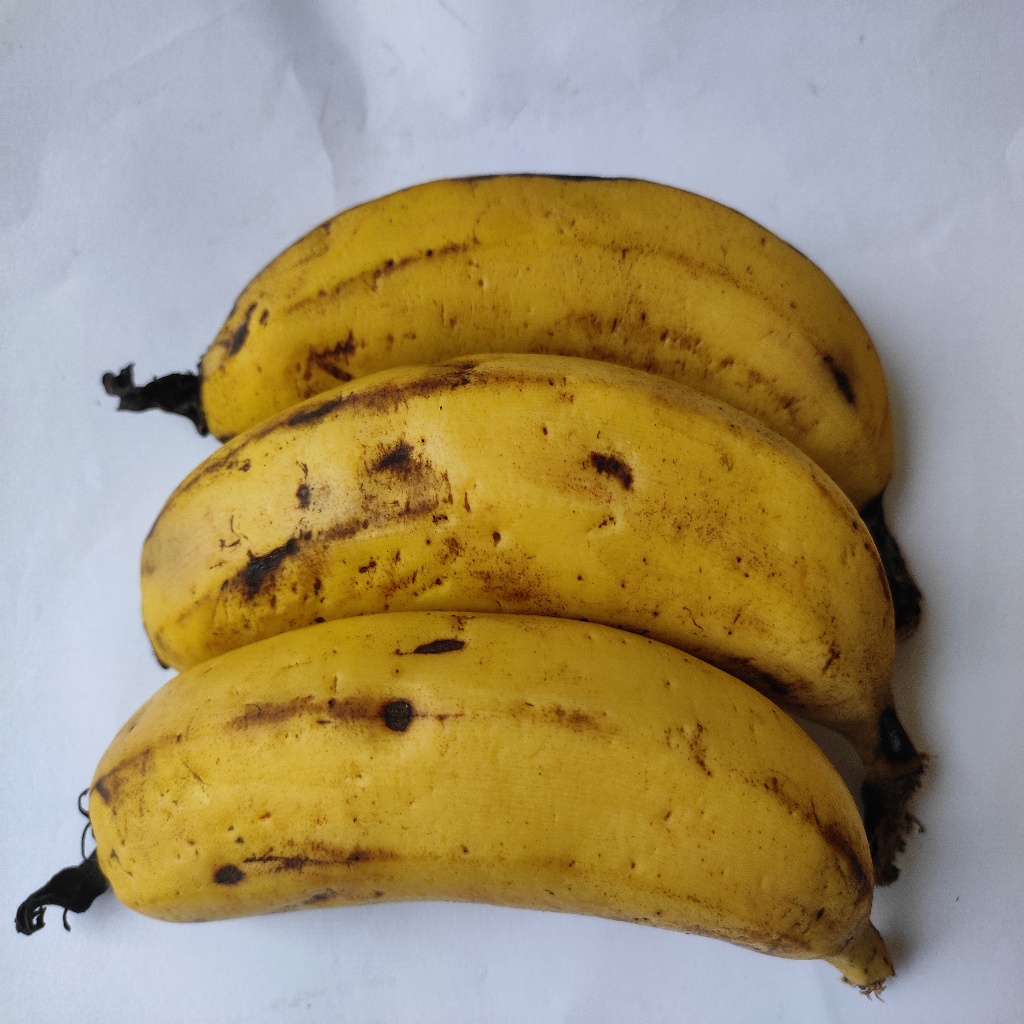
Crop: banana
Quality class: Class_A